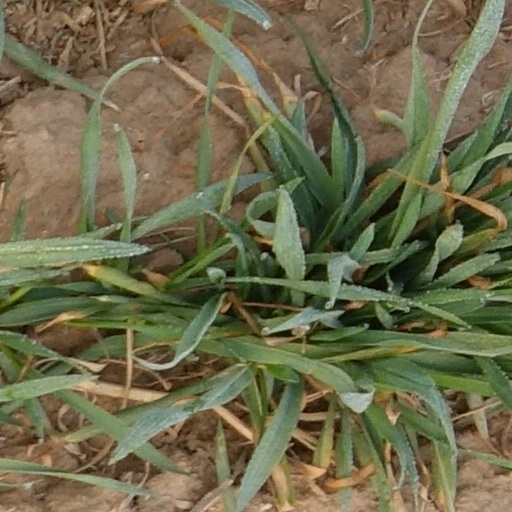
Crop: wheat